Robert Waley Cohen

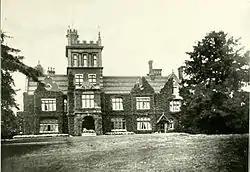
Caen Wood Towers, Highgate, London, c.1920, residence of Robert Waley Cohen between 1919 and 1942

In 1919, Cohen bought Caen Wood Towers in the prestigious Highgate suburb of North London, where the family held numerous social events; Lady Waley Cohen often allowed the gardens to be used for fetes and parties for girls clubs and Boy Scouts, and for raising money for the less fortunate.